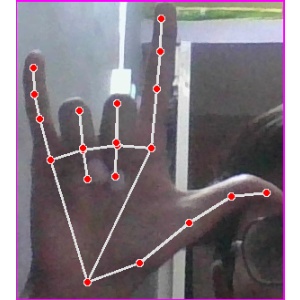
अक्षर: व